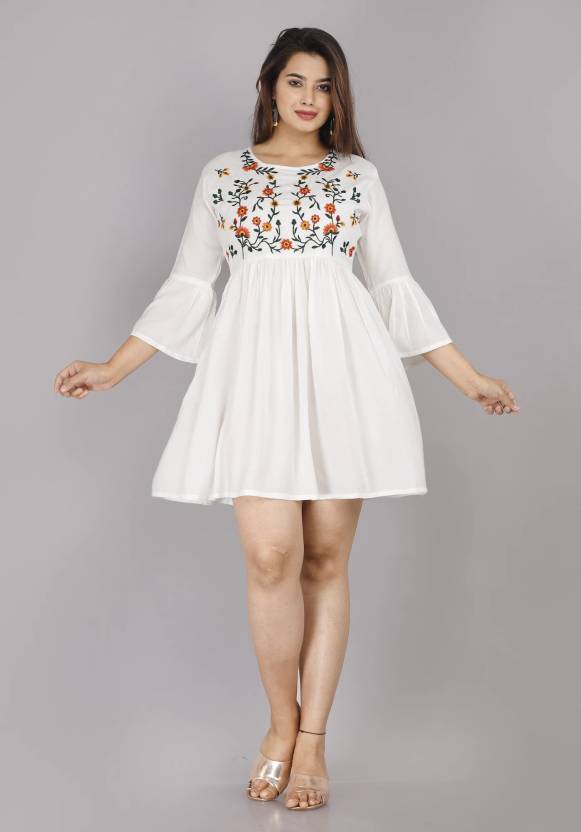
Product: Women A-line White Dress
Price: ₹267
Colors: White
Pattern: Solid, Embroidered
Description: Rayon white embroidered flared top with round neckline and flared sleeve. Pair it with denim in crop-cut pattern to complete the look. Product Top length - 28" inch.
Other details: Embroidered Bell Sleeves Rayon Flared Dress